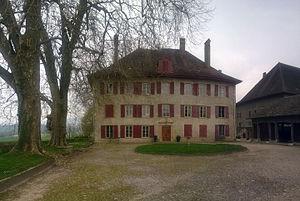
Seigneurie d'Eclépens, Éclépens, totale